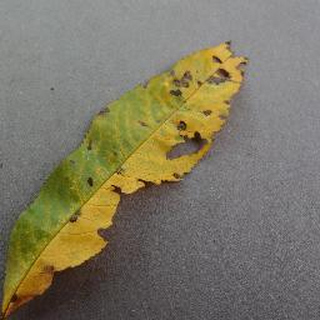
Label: peach_bacterial_spot